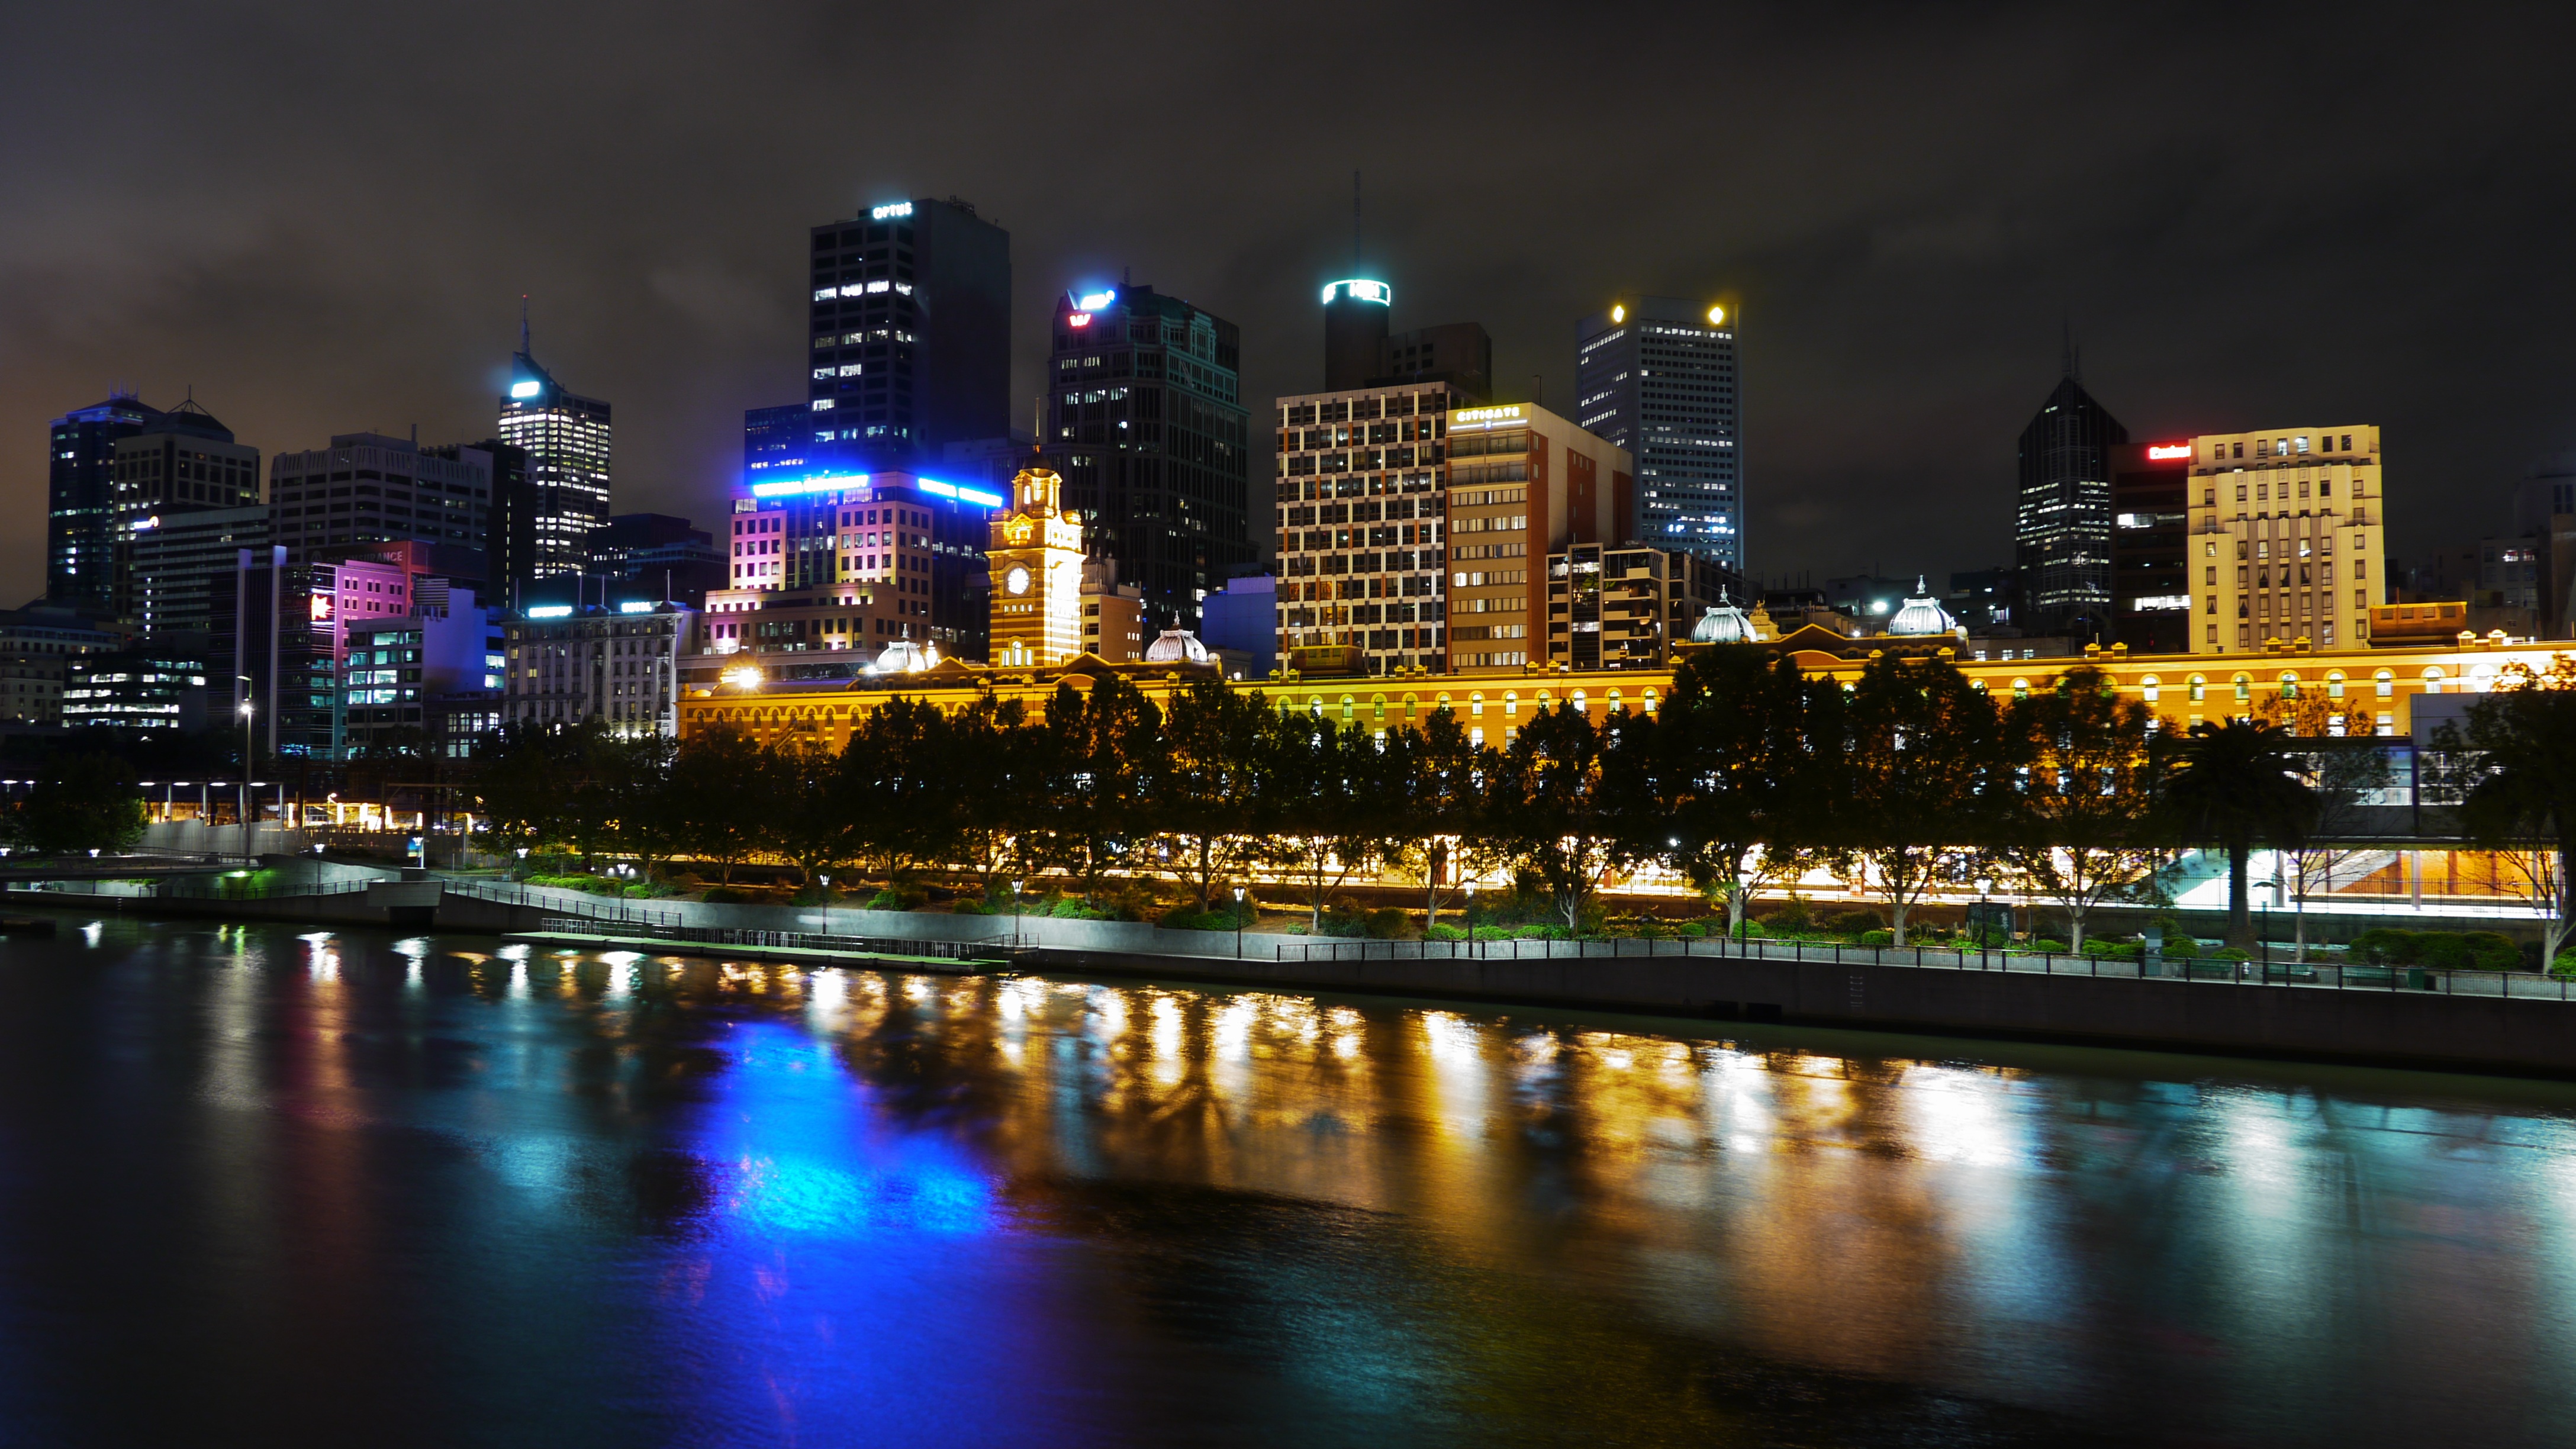
skyline, night, city, skyscraper, river, cityscape, panorama, downtown, dusk, evening, reflection, melbourne, metropolis, yarra, geographical feature, human settlement, metropolitan area